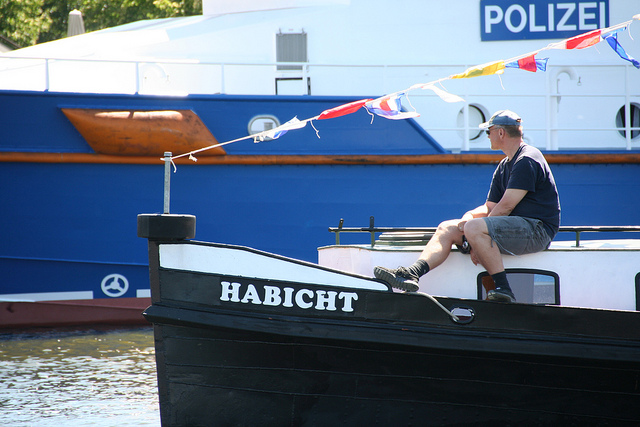
A man sitting on a boat that is sailing past a police boat.

a man relaxing on the bow of a boat that is docked

Man sitting on the front of a boat sitting next to a larger boat.

a man sitting on the edge of a boat in the water

A man in a cap, shorts and a shirt sitting in a boat on the water.